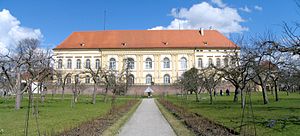
Dachau / Historie
Schloss Dachau
Dachau er administrationsby i Landkreis Dachau, i Regierungsbezirk Oberbayern i den tyske delstat Bayern. Den ligger nordvest for München. Med godt 40.000 indbyggere er den efter Freising den næststørste by i Münchens opland.